Franz Brendel

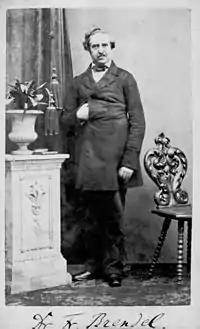
Franz Brendel profile.

Karl Franz Brendel (26 November 1811 – 25 November 1868) was a German music critic, journalist and musicologist born in Stolberg, the son of a successful mining engineer named .